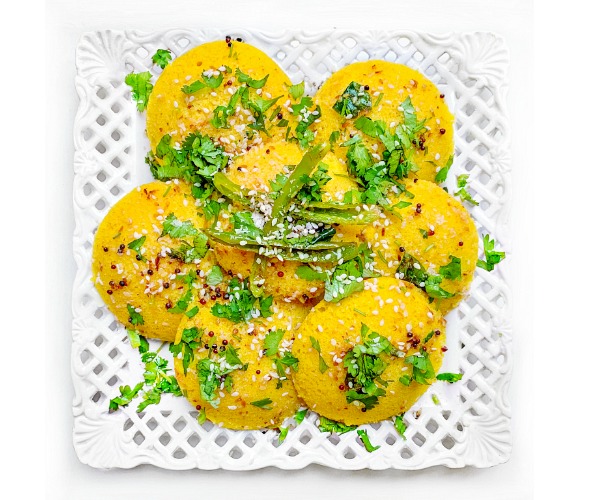
Dish: dhokla